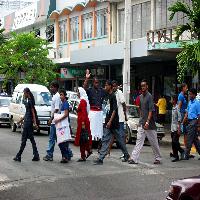
Weather: cloudy or overcast